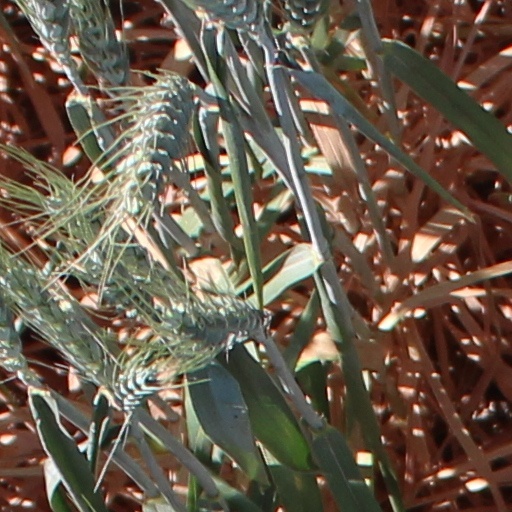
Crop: wheat